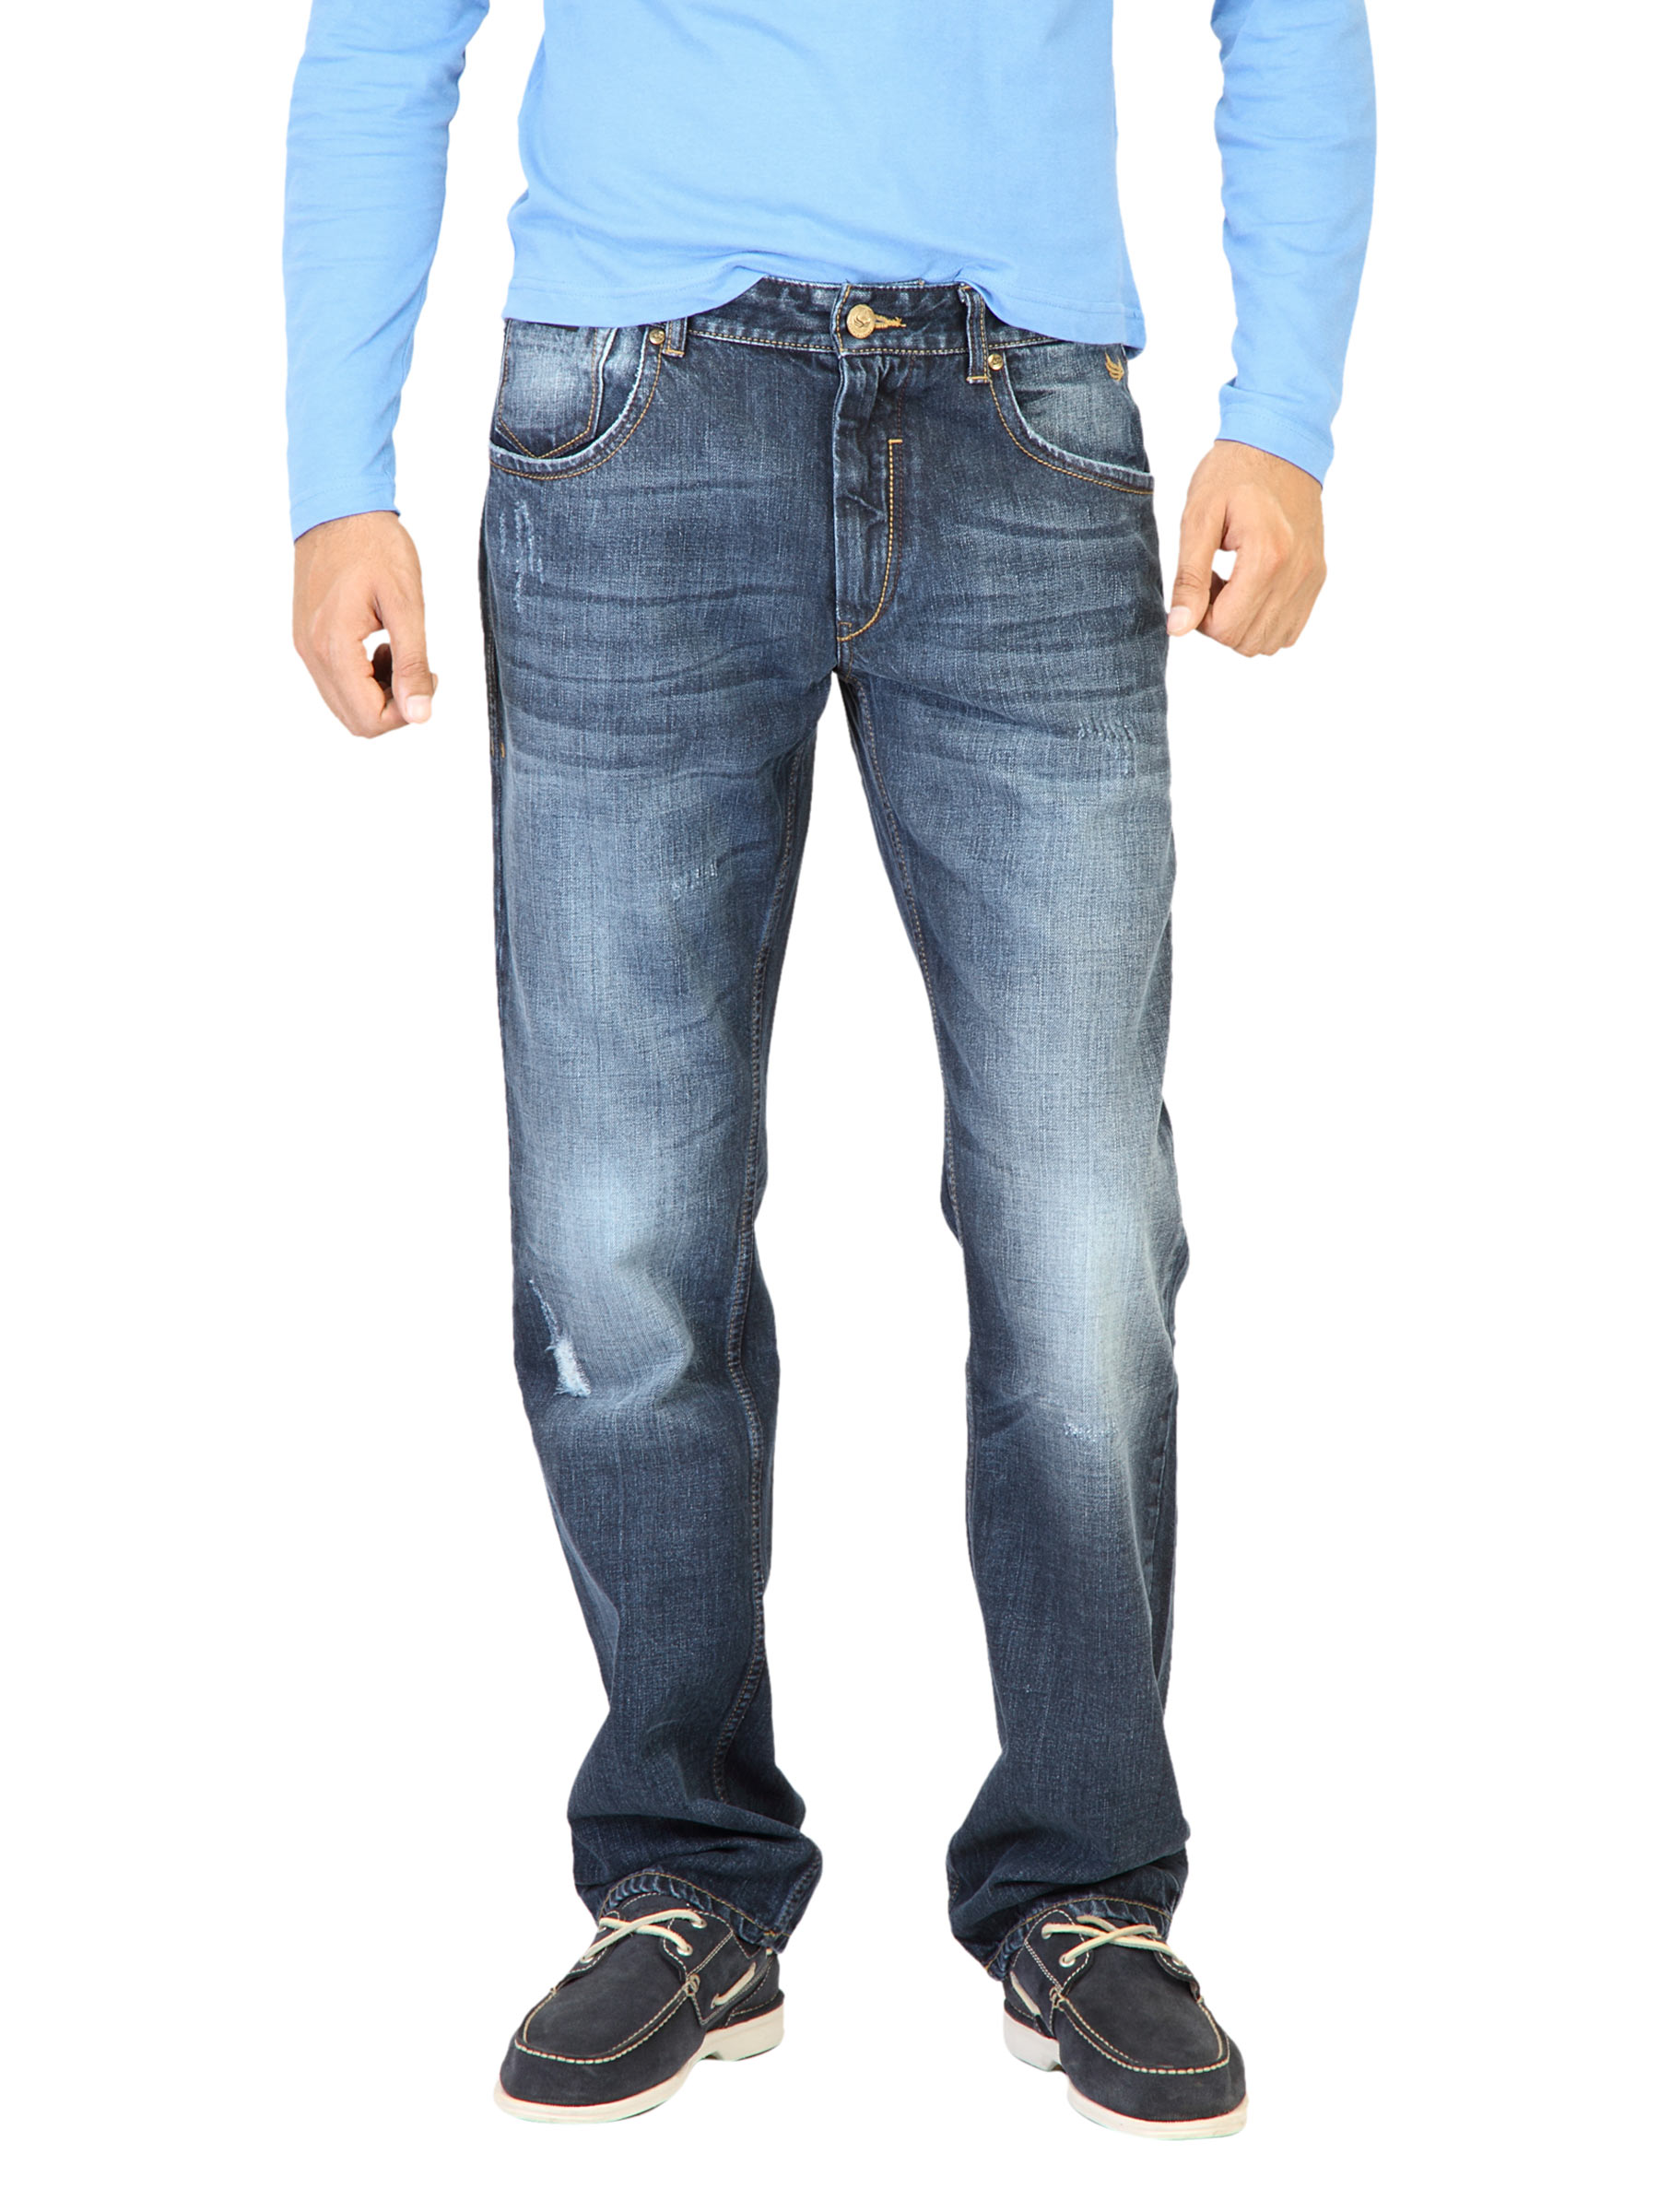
Flying Machine Men Washed Jeans
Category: Apparel / Bottomwear / Jeans
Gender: Men
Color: Blue
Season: Fall 2011
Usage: Casual